Electronics

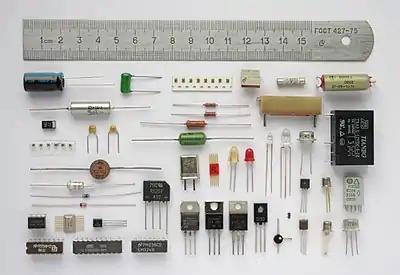
Various electronic components

An electronic component is any component in an electronic system either active or passive. Components are connected together, usually by being soldered to a printed circuit board (PCB), to create an electronic circuit with a particular function. Components may be packaged singly, or in more complex groups as integrated circuits. Passive electronic components are capacitors, inductors, resistors, whilst active components are such as semiconductor devices; transistors and thyristors, which control current flow at electron level.